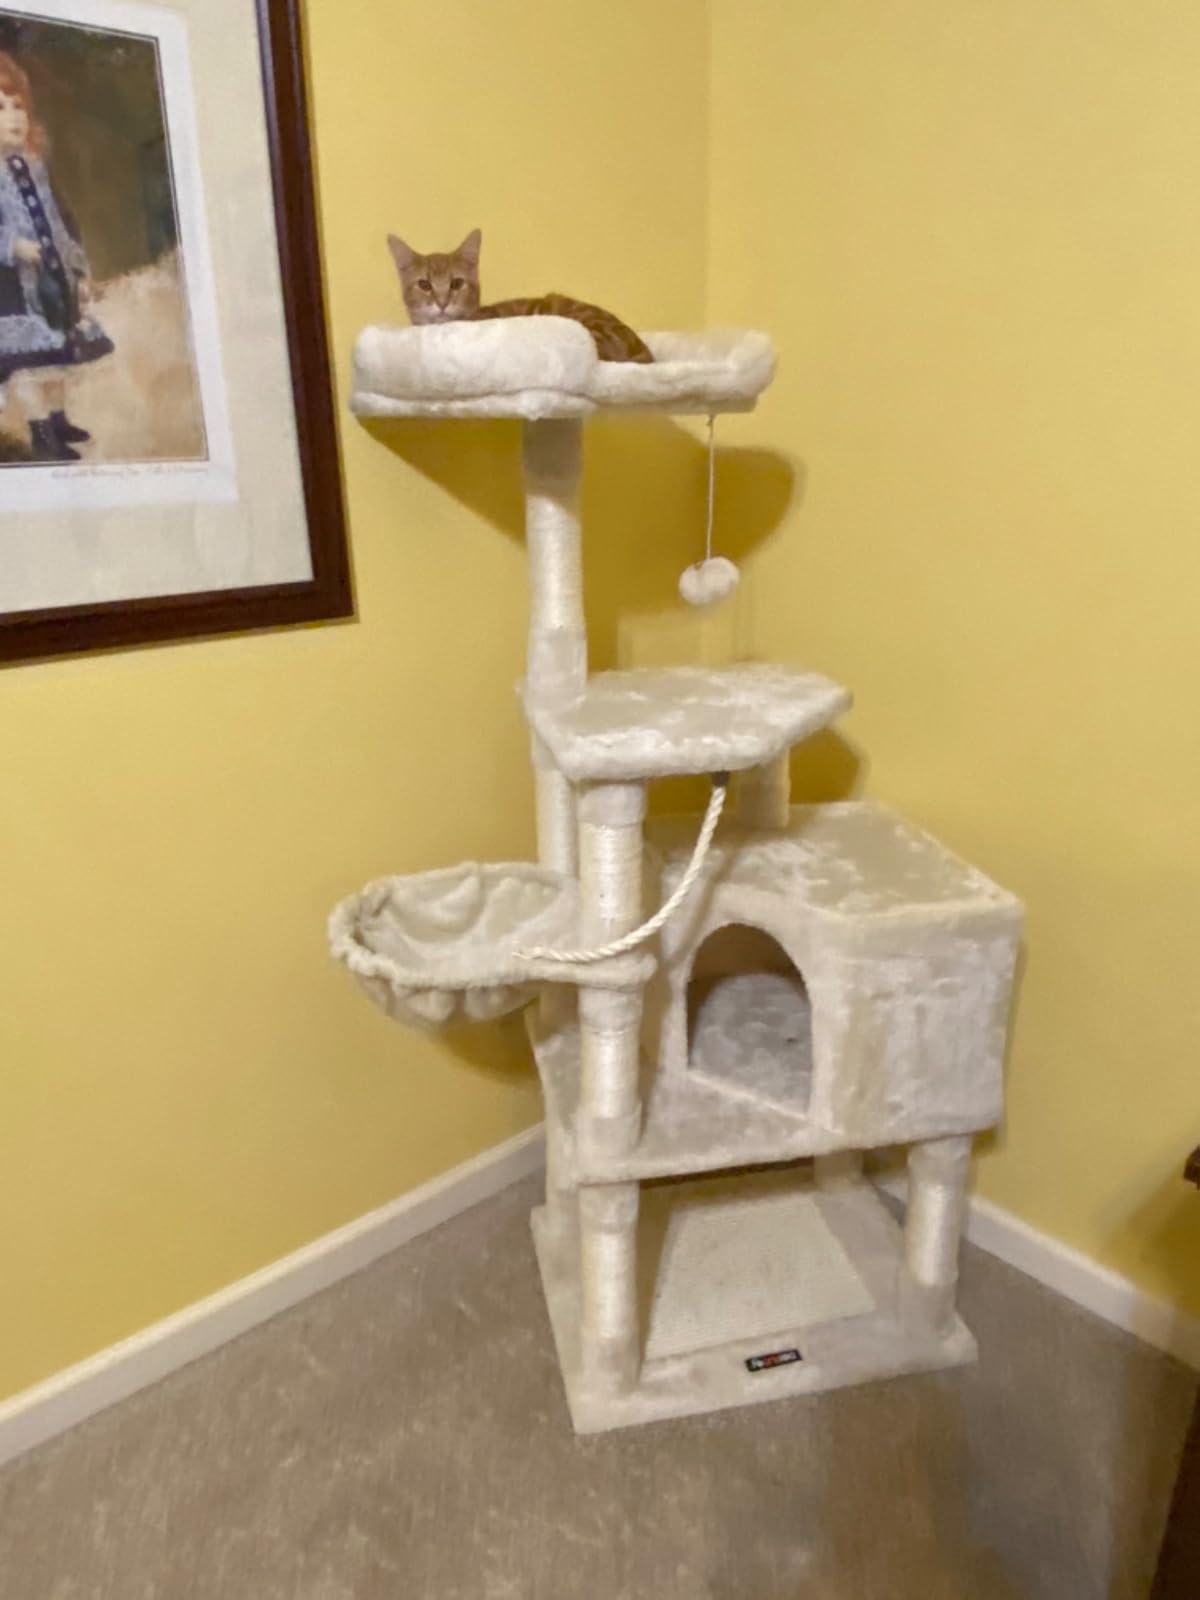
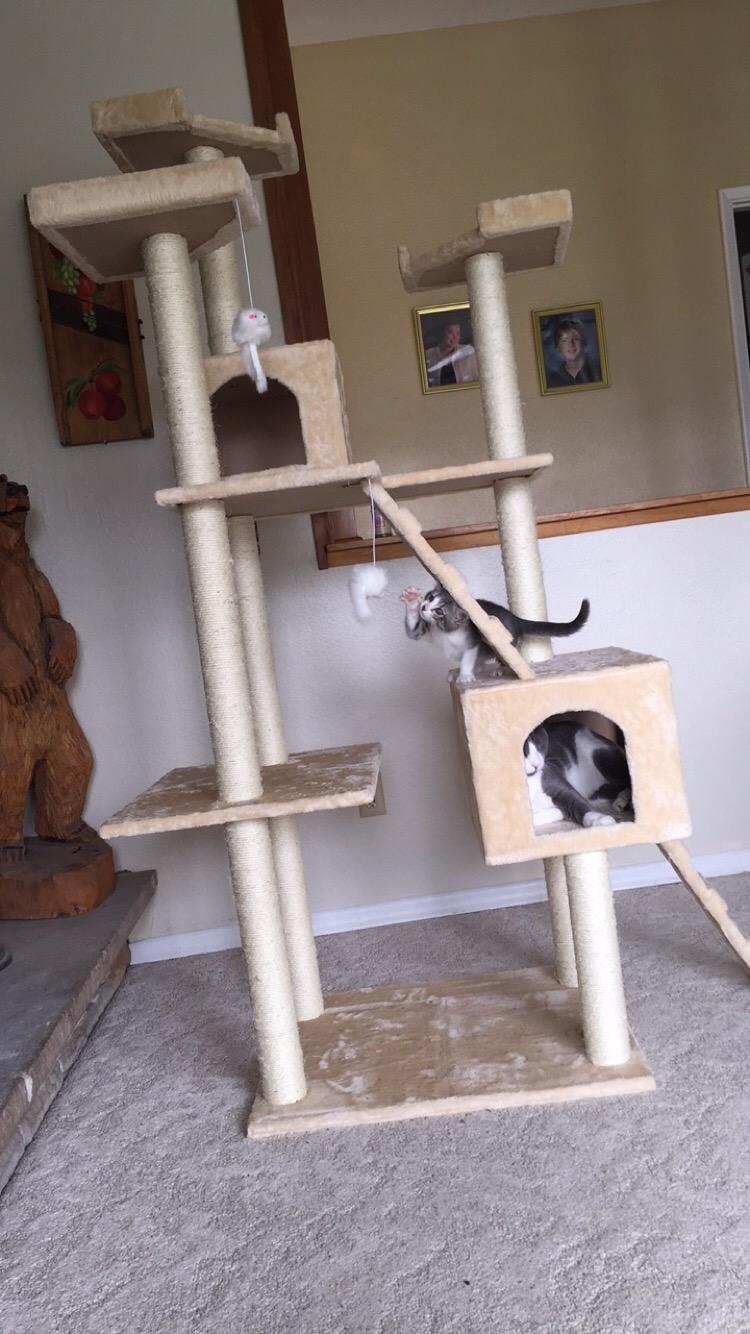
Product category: items_cat tree
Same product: no